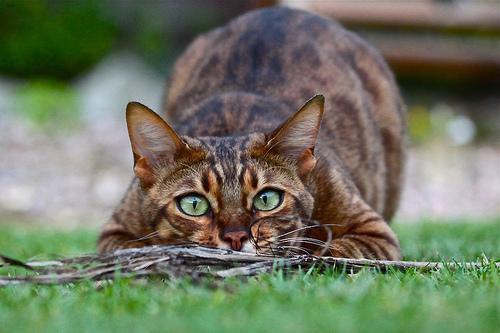
Bengal